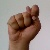
The image shows a hand gesture representing the letter 'T' in Indian Sign Language.